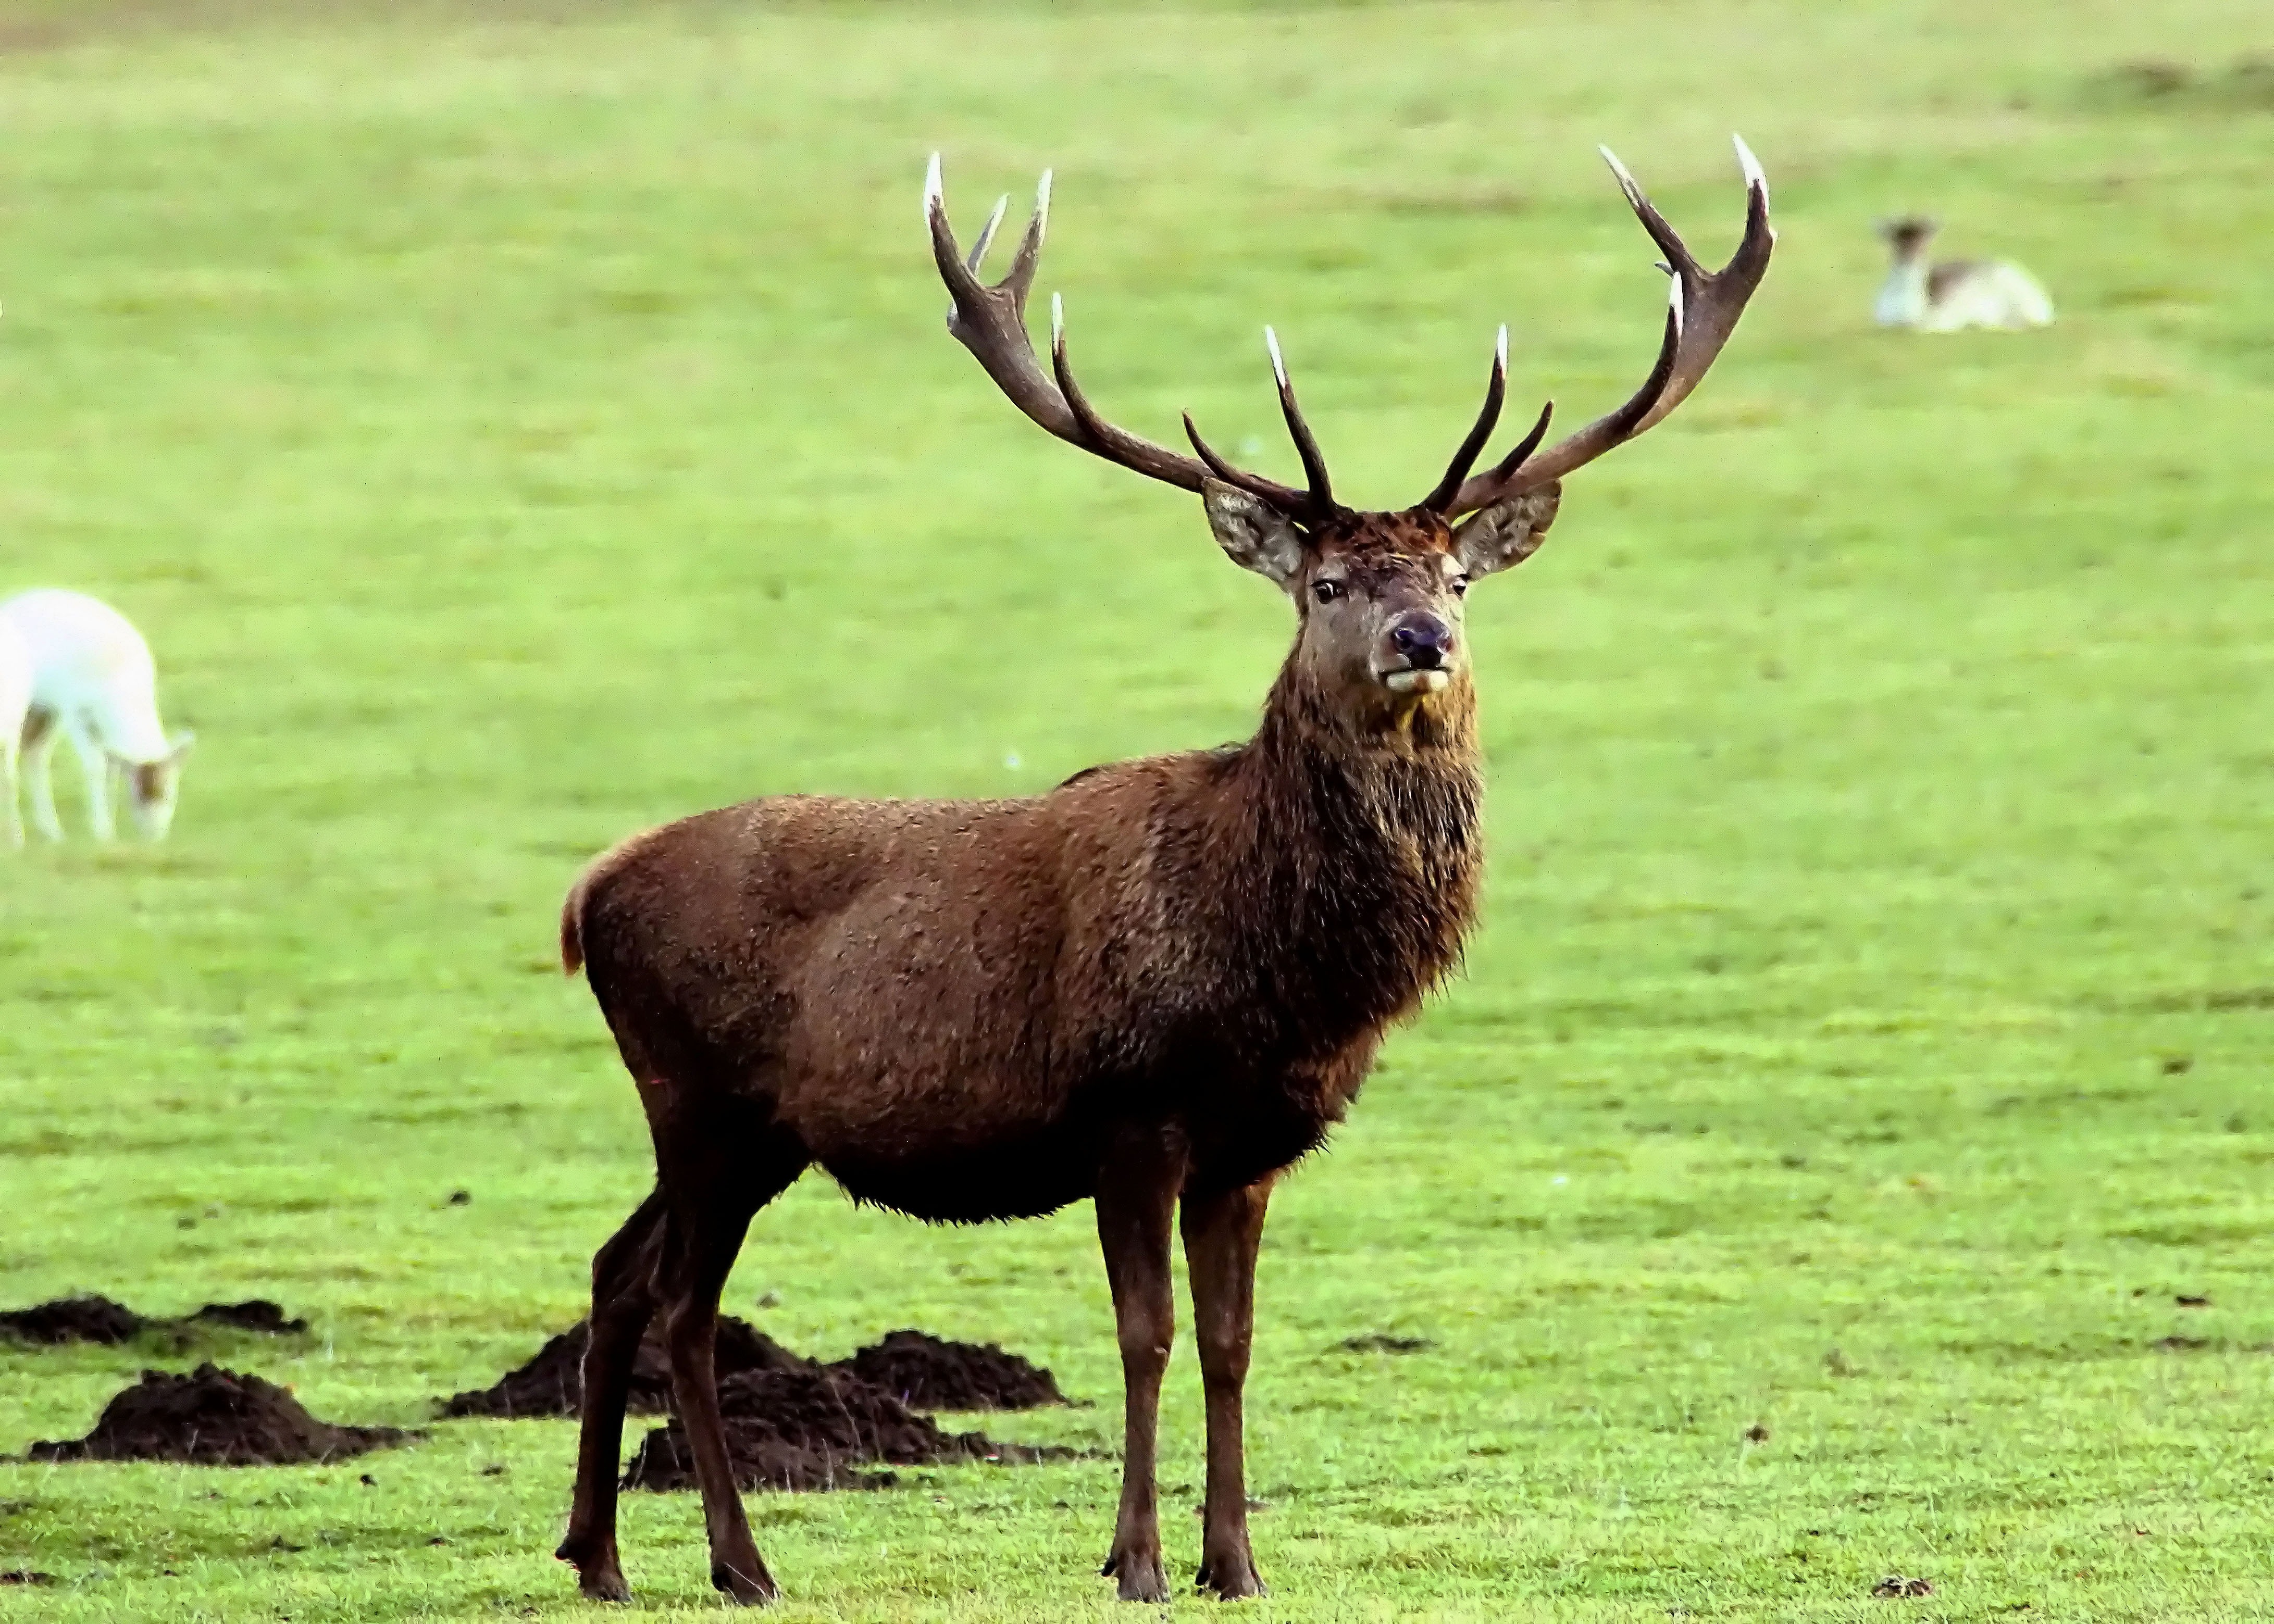
nature, wilderness, animal, wildlife, wild, environment, deer, stag, mammal, fauna, antler, outdoors, zoology, grassland, vertebrate, species, elk, white tailed deer